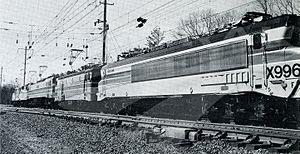
La X996 est une locomotive électrique prototype issue, en 1977, de la transformation temporaire de la CC 21003 de la SNCF pour le compte de l'Amtrak.